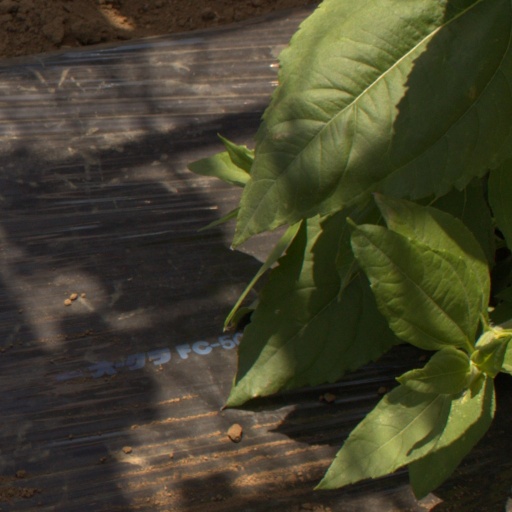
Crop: Jerusalem artichoke